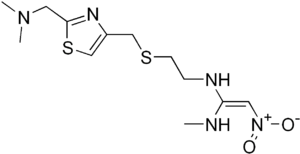
La nizatidine est un antihistaminique H₂, utilisée pour le traitement de la maladie de reflux gastro-œsophagien.